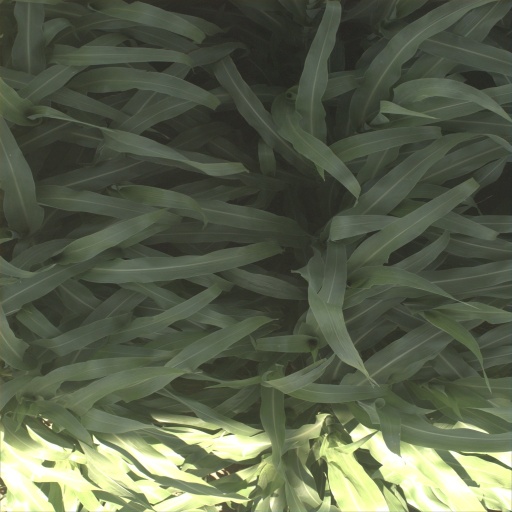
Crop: sorghum